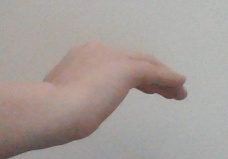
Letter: haa